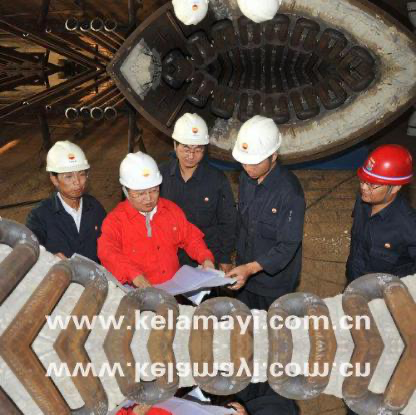
Objects in the image:
label: helmet
label: helmet
label: helmet
label: helmet
label: helmet
label: helmet
label: helmet